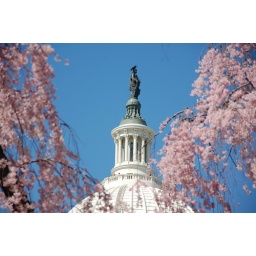
blossoming in white towers